Ellis Burks

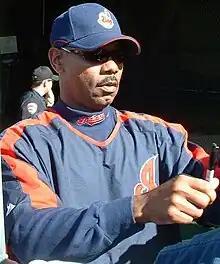
Ellis Burks in 2007

Ellis Rena Burks (born September 11, 1964) is an American former outfielder. Burks played in Major League Baseball (MLB) for 18 seasons from 1987 to 2004 with the Boston Red Sox, Chicago White Sox, Colorado Rockies, San Francisco Giants, and Cleveland Indians. Burks was a two-time MLB All-Star, two-time Silver Slugger Award winner, a Gold Glove Award winner, and a member of the 30–30 club. He is a member of the Boston Red Sox Hall of Fame.